Laboratory centrifuge

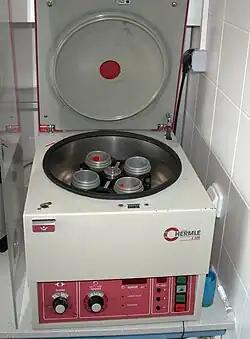
Laboratory centrifuge

Because of the heat generated by air friction (even in ultracentrifuges, where the rotor operates in a good vacuum), and the frequent necessity of maintaining samples at a given temperature, many types of laboratory centrifuges are refrigerated and temperature regulated.